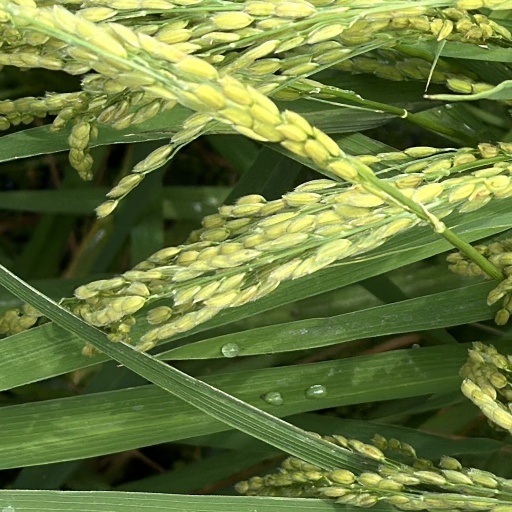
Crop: rice